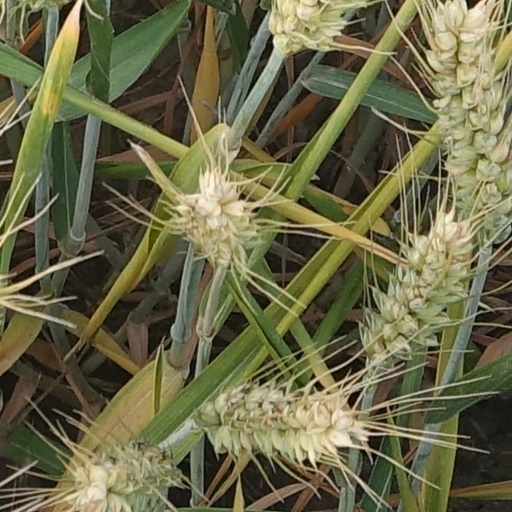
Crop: wheat